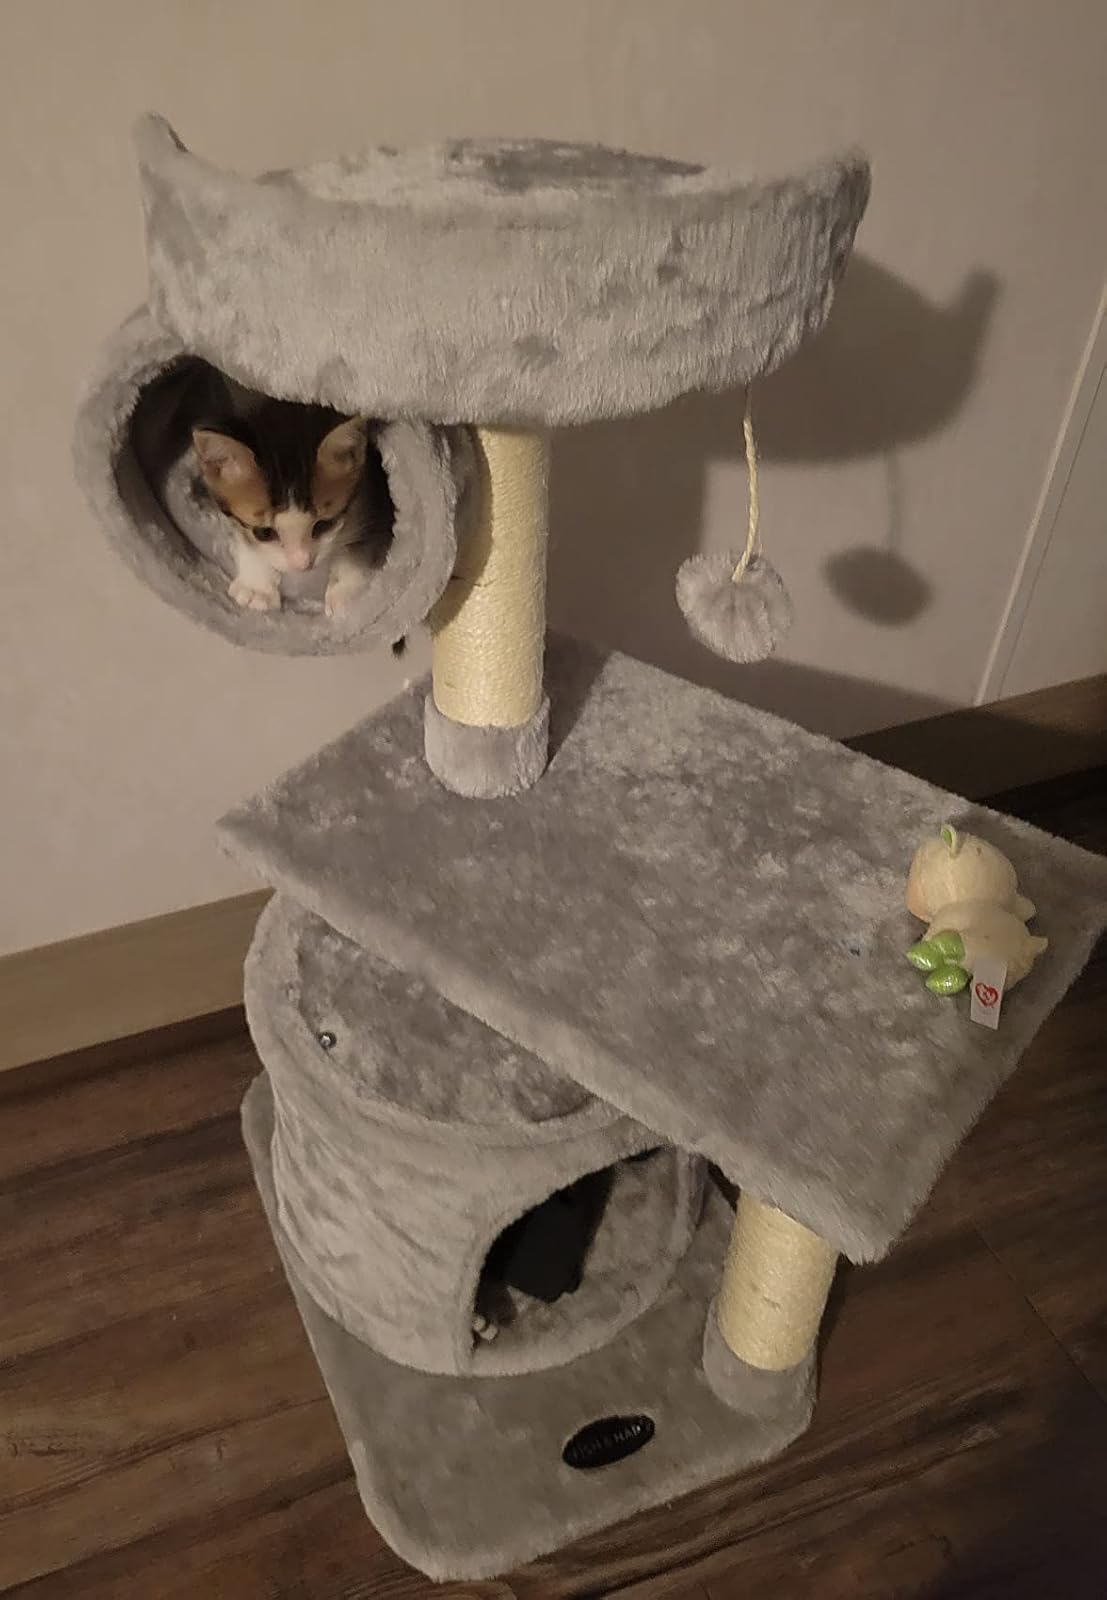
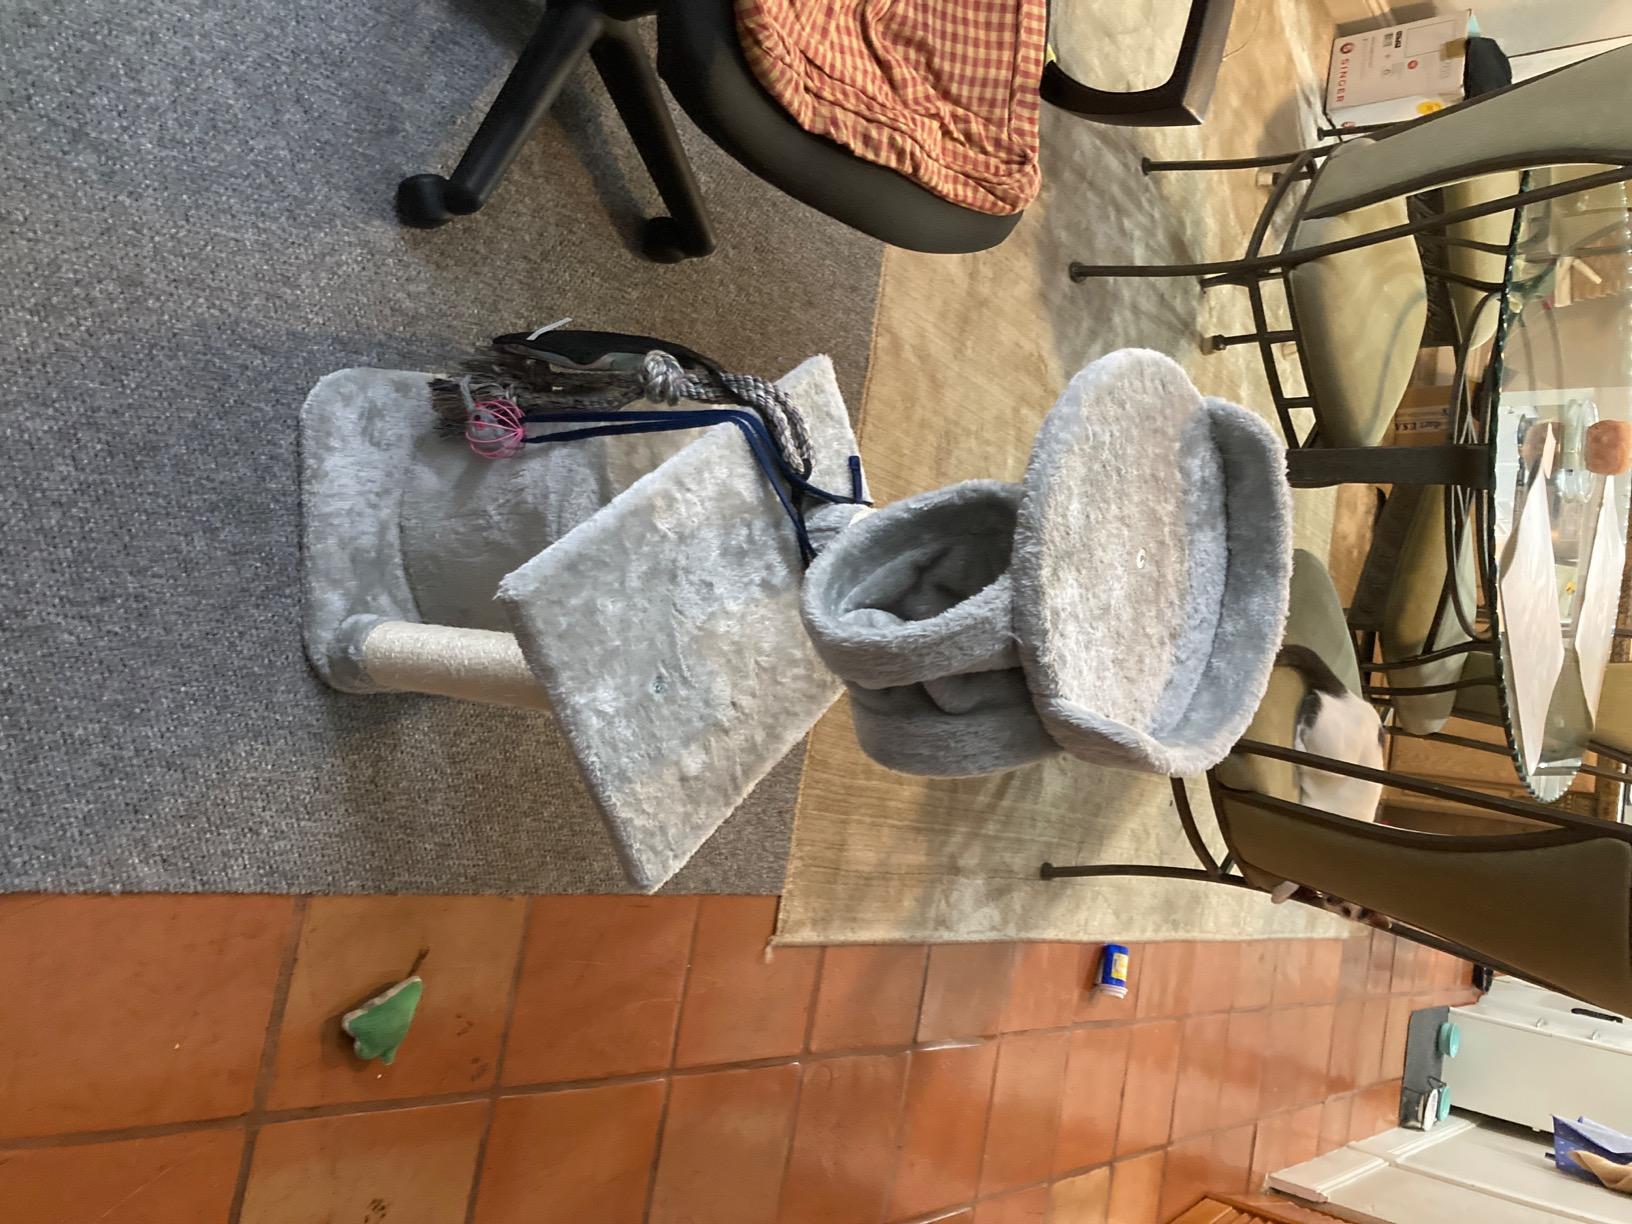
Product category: items_cat tree
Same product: yes